Katarzyna Kiedrzynek

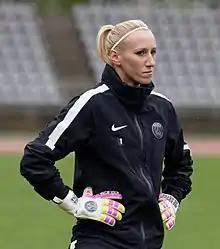
Kiedrzynek with Paris Saint-Germain in 2015

Katarzyna Kiedrzynek (born 19 March 1991) is a Polish professional footballer who plays as a goalkeeper for Première Ligue club Paris Saint-Germain. She had a 15-year international career with the Poland women's national team.